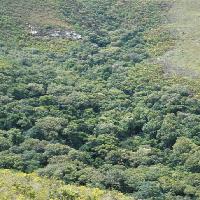
Weather: cloudy or overcast